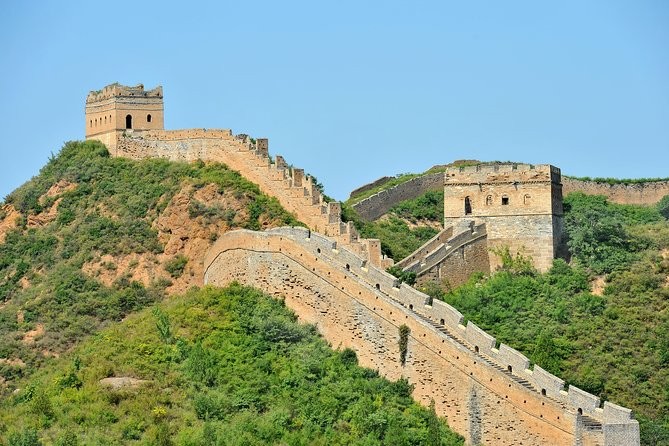
Landmark: Great Wall of China